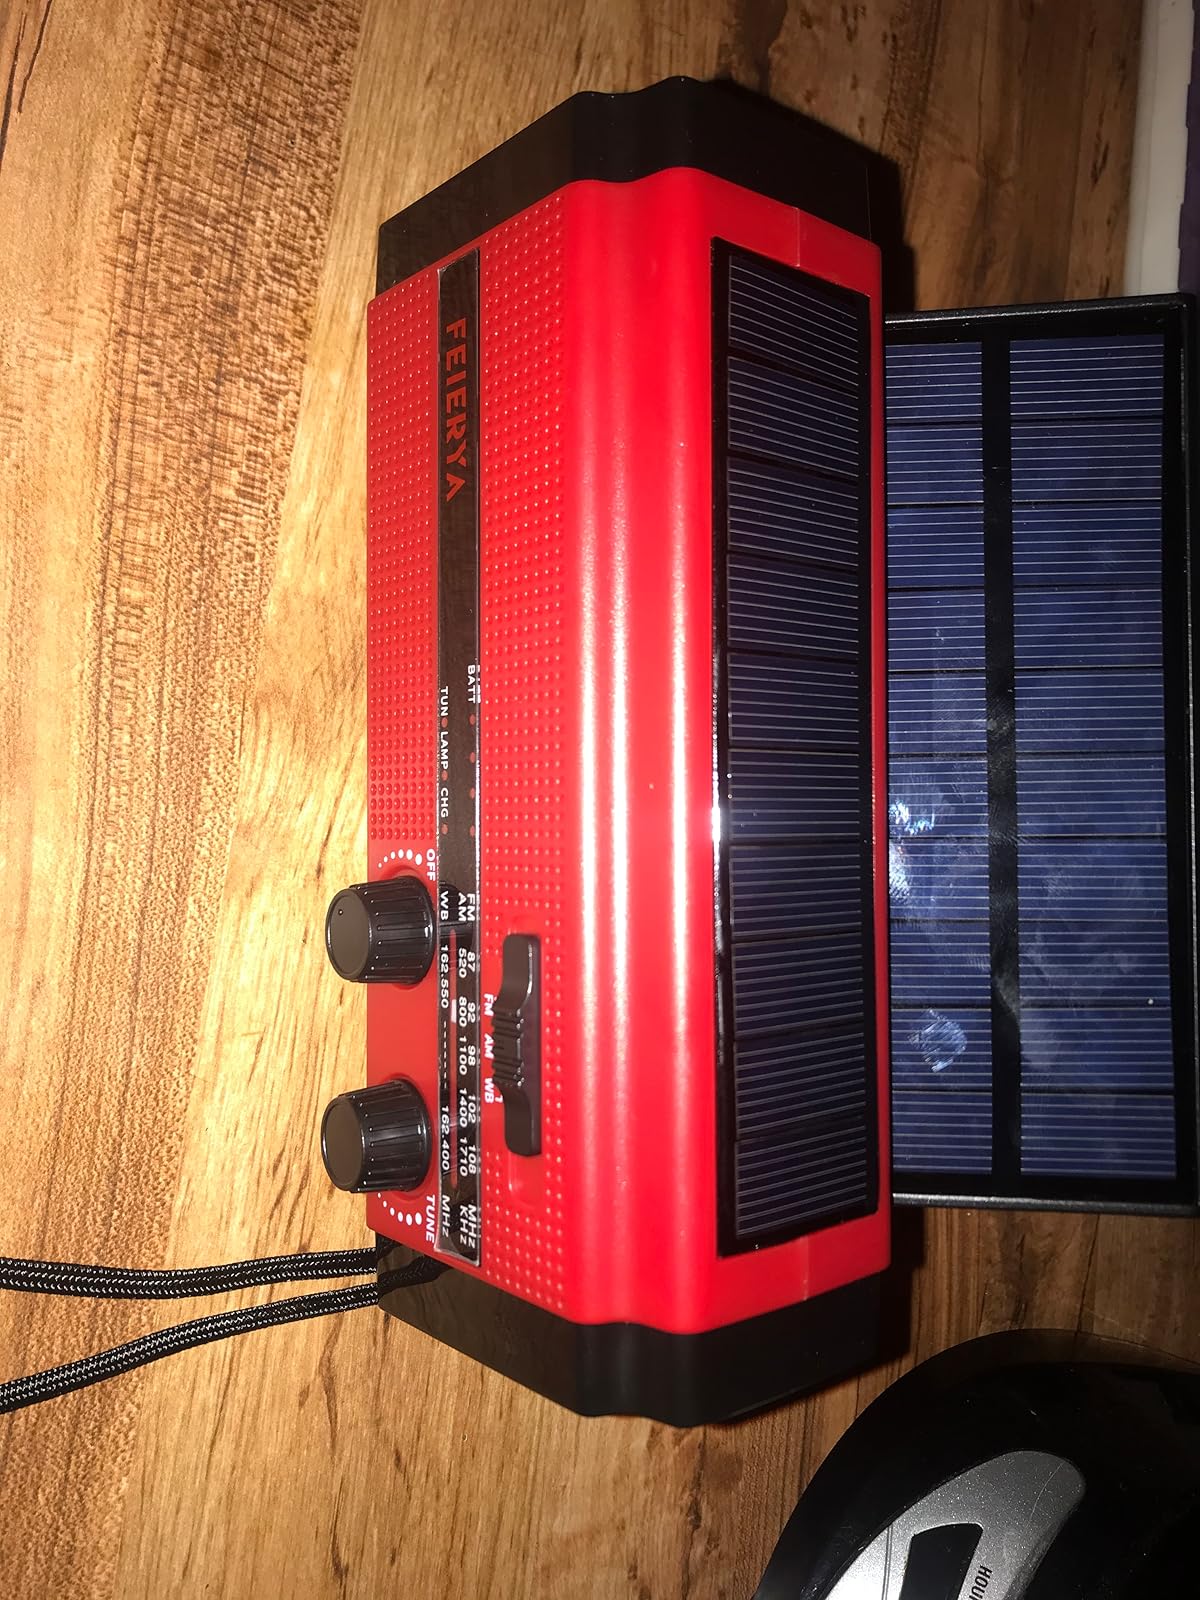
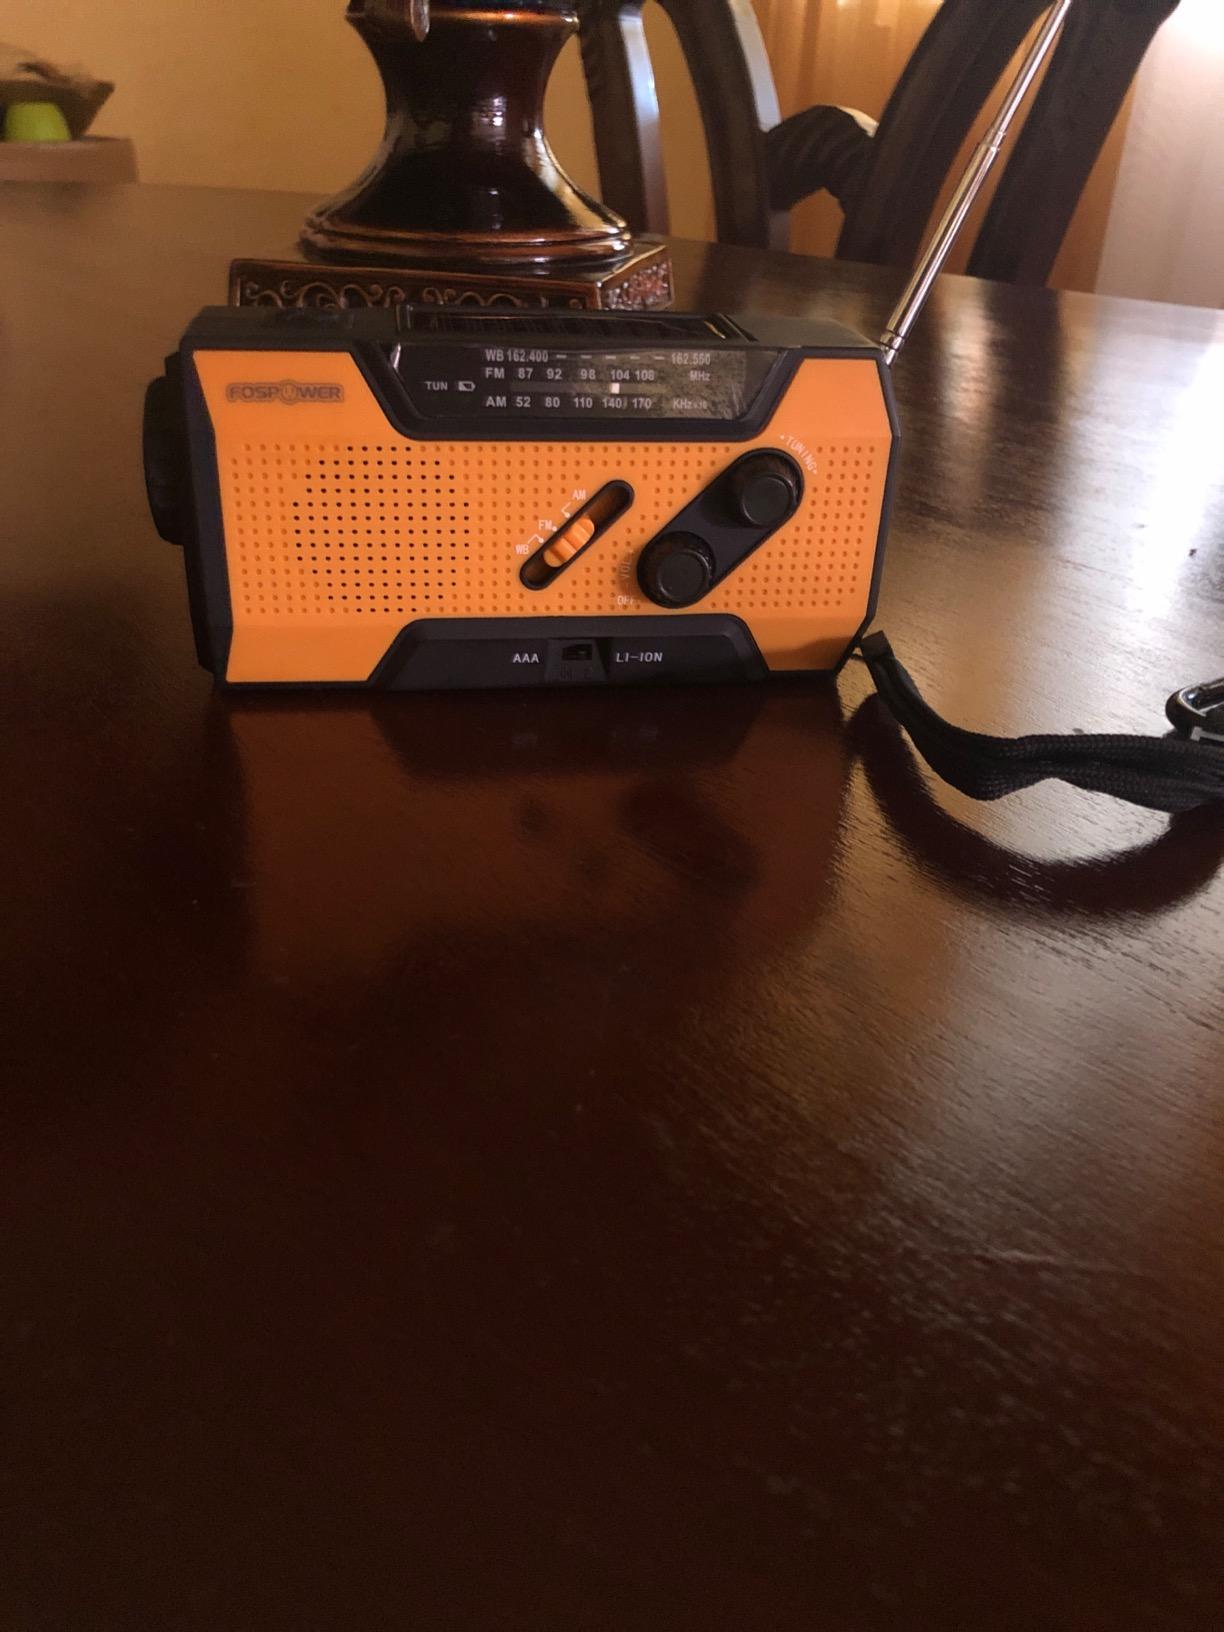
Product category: radio
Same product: no